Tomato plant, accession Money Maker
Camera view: horizontal (90 deg, fisheye); turntable rotation: 90 degrees
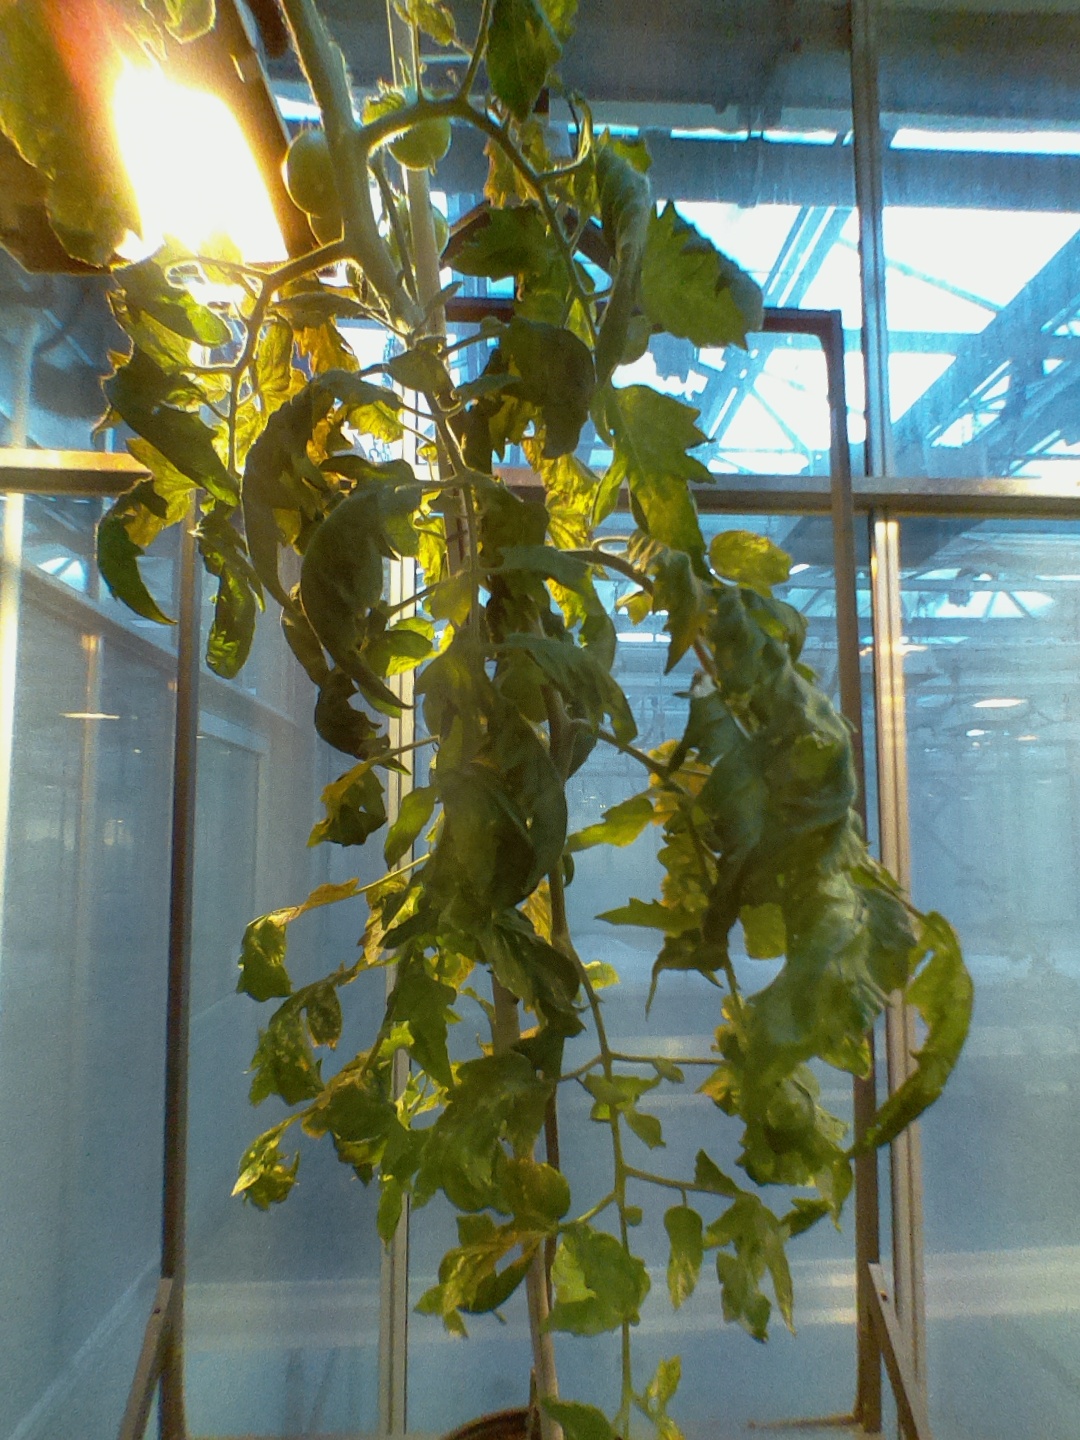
BBCH growth stage 77: 70%-80% of final fruit size